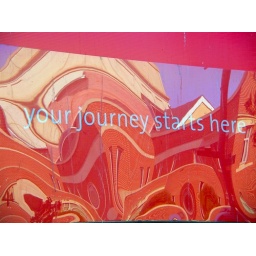
distorted buildings across the street reflected in the plastic part of the sign